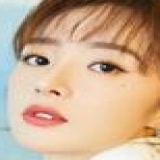
diễn viên Hồ Băng Khanh